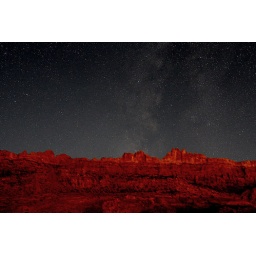
Milky Way sets over Utah's red rocks